Nautical fiction

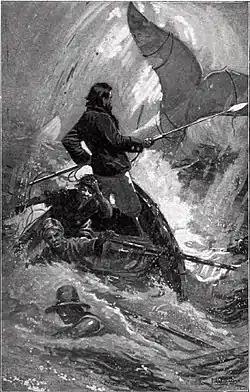
An illustration from a 1902 printing of "Moby-Dick", one of the renowned American sea novels

Nautical fiction, frequently also naval fiction, sea fiction, naval adventure fiction or maritime fiction, is a genre of literature with a setting on or near the sea, that focuses on the human relationship to the sea and sea voyages and highlights nautical culture in these environments. The settings of nautical fiction vary greatly, including merchant ships, liners, naval ships, fishing vessels, life boats, etc., along with sea ports and fishing villages. When describing nautical fiction, scholars most frequently refer to novels, novellas, and short stories, sometimes under the name of sea novels or sea stories. These works are sometimes adapted for the theatre, film and television.